Swifts Creek

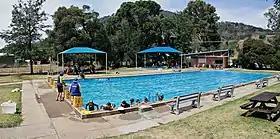
Swifts Creek Swimming Pool

The town's sporting facilities include a recreation reserve consisting of a football/cricket oval, netball courts, four tennis courts, a lawn bowls green, changing rooms, and club rooms.